Rescue of Jews by Poles during the Holocaust

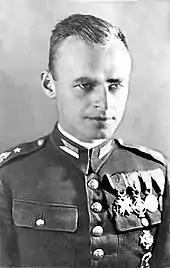
Witold Pilecki

Witold Pilecki was a member of the Polish Armia Krajowa (AK) resistance, and the only person who volunteered to be imprisoned in Auschwitz. As an agent of the underground intelligence, he began sending numerous reports about the camp and genocide to the Polish resistance headquarters in Warsaw through the resistance network he organized in Auschwitz. In March 1941, Pilecki's reports were being forwarded via the Polish resistance to the British government. These reports informed the Allies about the unfolding Holocaust and were the principal source of intelligence on Auschwitz for the Western Allies.